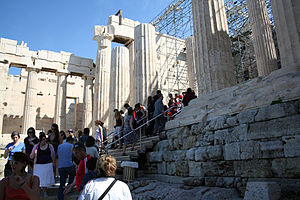
Akropolis (Athen) / Perikles genopbygningsprogram
Propylæa, porten til Akropolis.
"Akropolis i Athen er den bedst kendte akropolis i Grækenland. Selvom der findes flere akropoliser i Grækenland, er Akropolis i Athen så betydningsfuld, at den er almindeligt kendt blot som ""Akropolis"". Akropolis i Athen er en flad klippe, som rejser sig 150 meter over havet i byen Athen. Den var også kendt som Kekropia til ære for den legendariske slangemand Kekrops – den første atheniensiske konge.